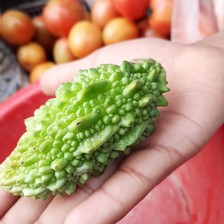
Label: others